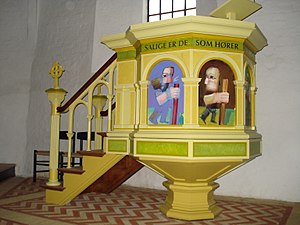
Bregnet Kirke / Kirkens forhistorie
Prædikestolen fra 1872 blev malet i nye farver i 2006 og udstyret med nye malerifelter udført af Arne Haugen Sørensen.
Bregnet Kirke, Bregnet Sogn, Øster Lisbjerg Herred i det tidligere Randers Amt.